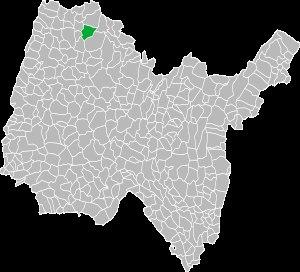
Lescheroux est une commune française, située dans le département de l'Ain en région Auvergne-Rhône-Alpes.